Gerry Conway

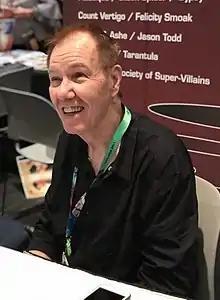
Conway at the New York Comic Con

After leaving Marvel's editorship, he again wrote exclusively for DC for the next decade writing both major and lesser titles – from those featuring Superman, Wonder Woman, and the Legion of Super-Heroes to such books as "Weird Western Tales", "Atari Force" and "Sun Devils". He had an eight-year run on "Justice League of America", writing most issues from #151–255 (Feb. 1978 – Oct. 1986) including the double-sized anniversary issue #200 (March 1982). Conway wrote two additional Superman projects in the oversized tabloid format, "Superman vs. Wonder Woman", drawn by José Luis García-López, and "Superman vs. Shazam", drawn by Rich Buckler.